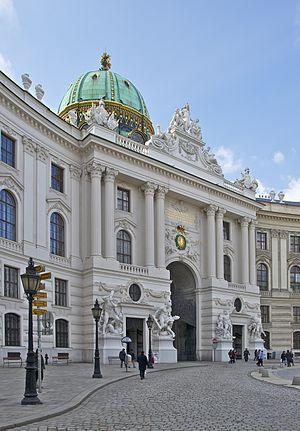
la ""Michaelertor"" (Porte Saint-Michel), une des entrées du palais de la Hofburg, Vienne, Autriche.